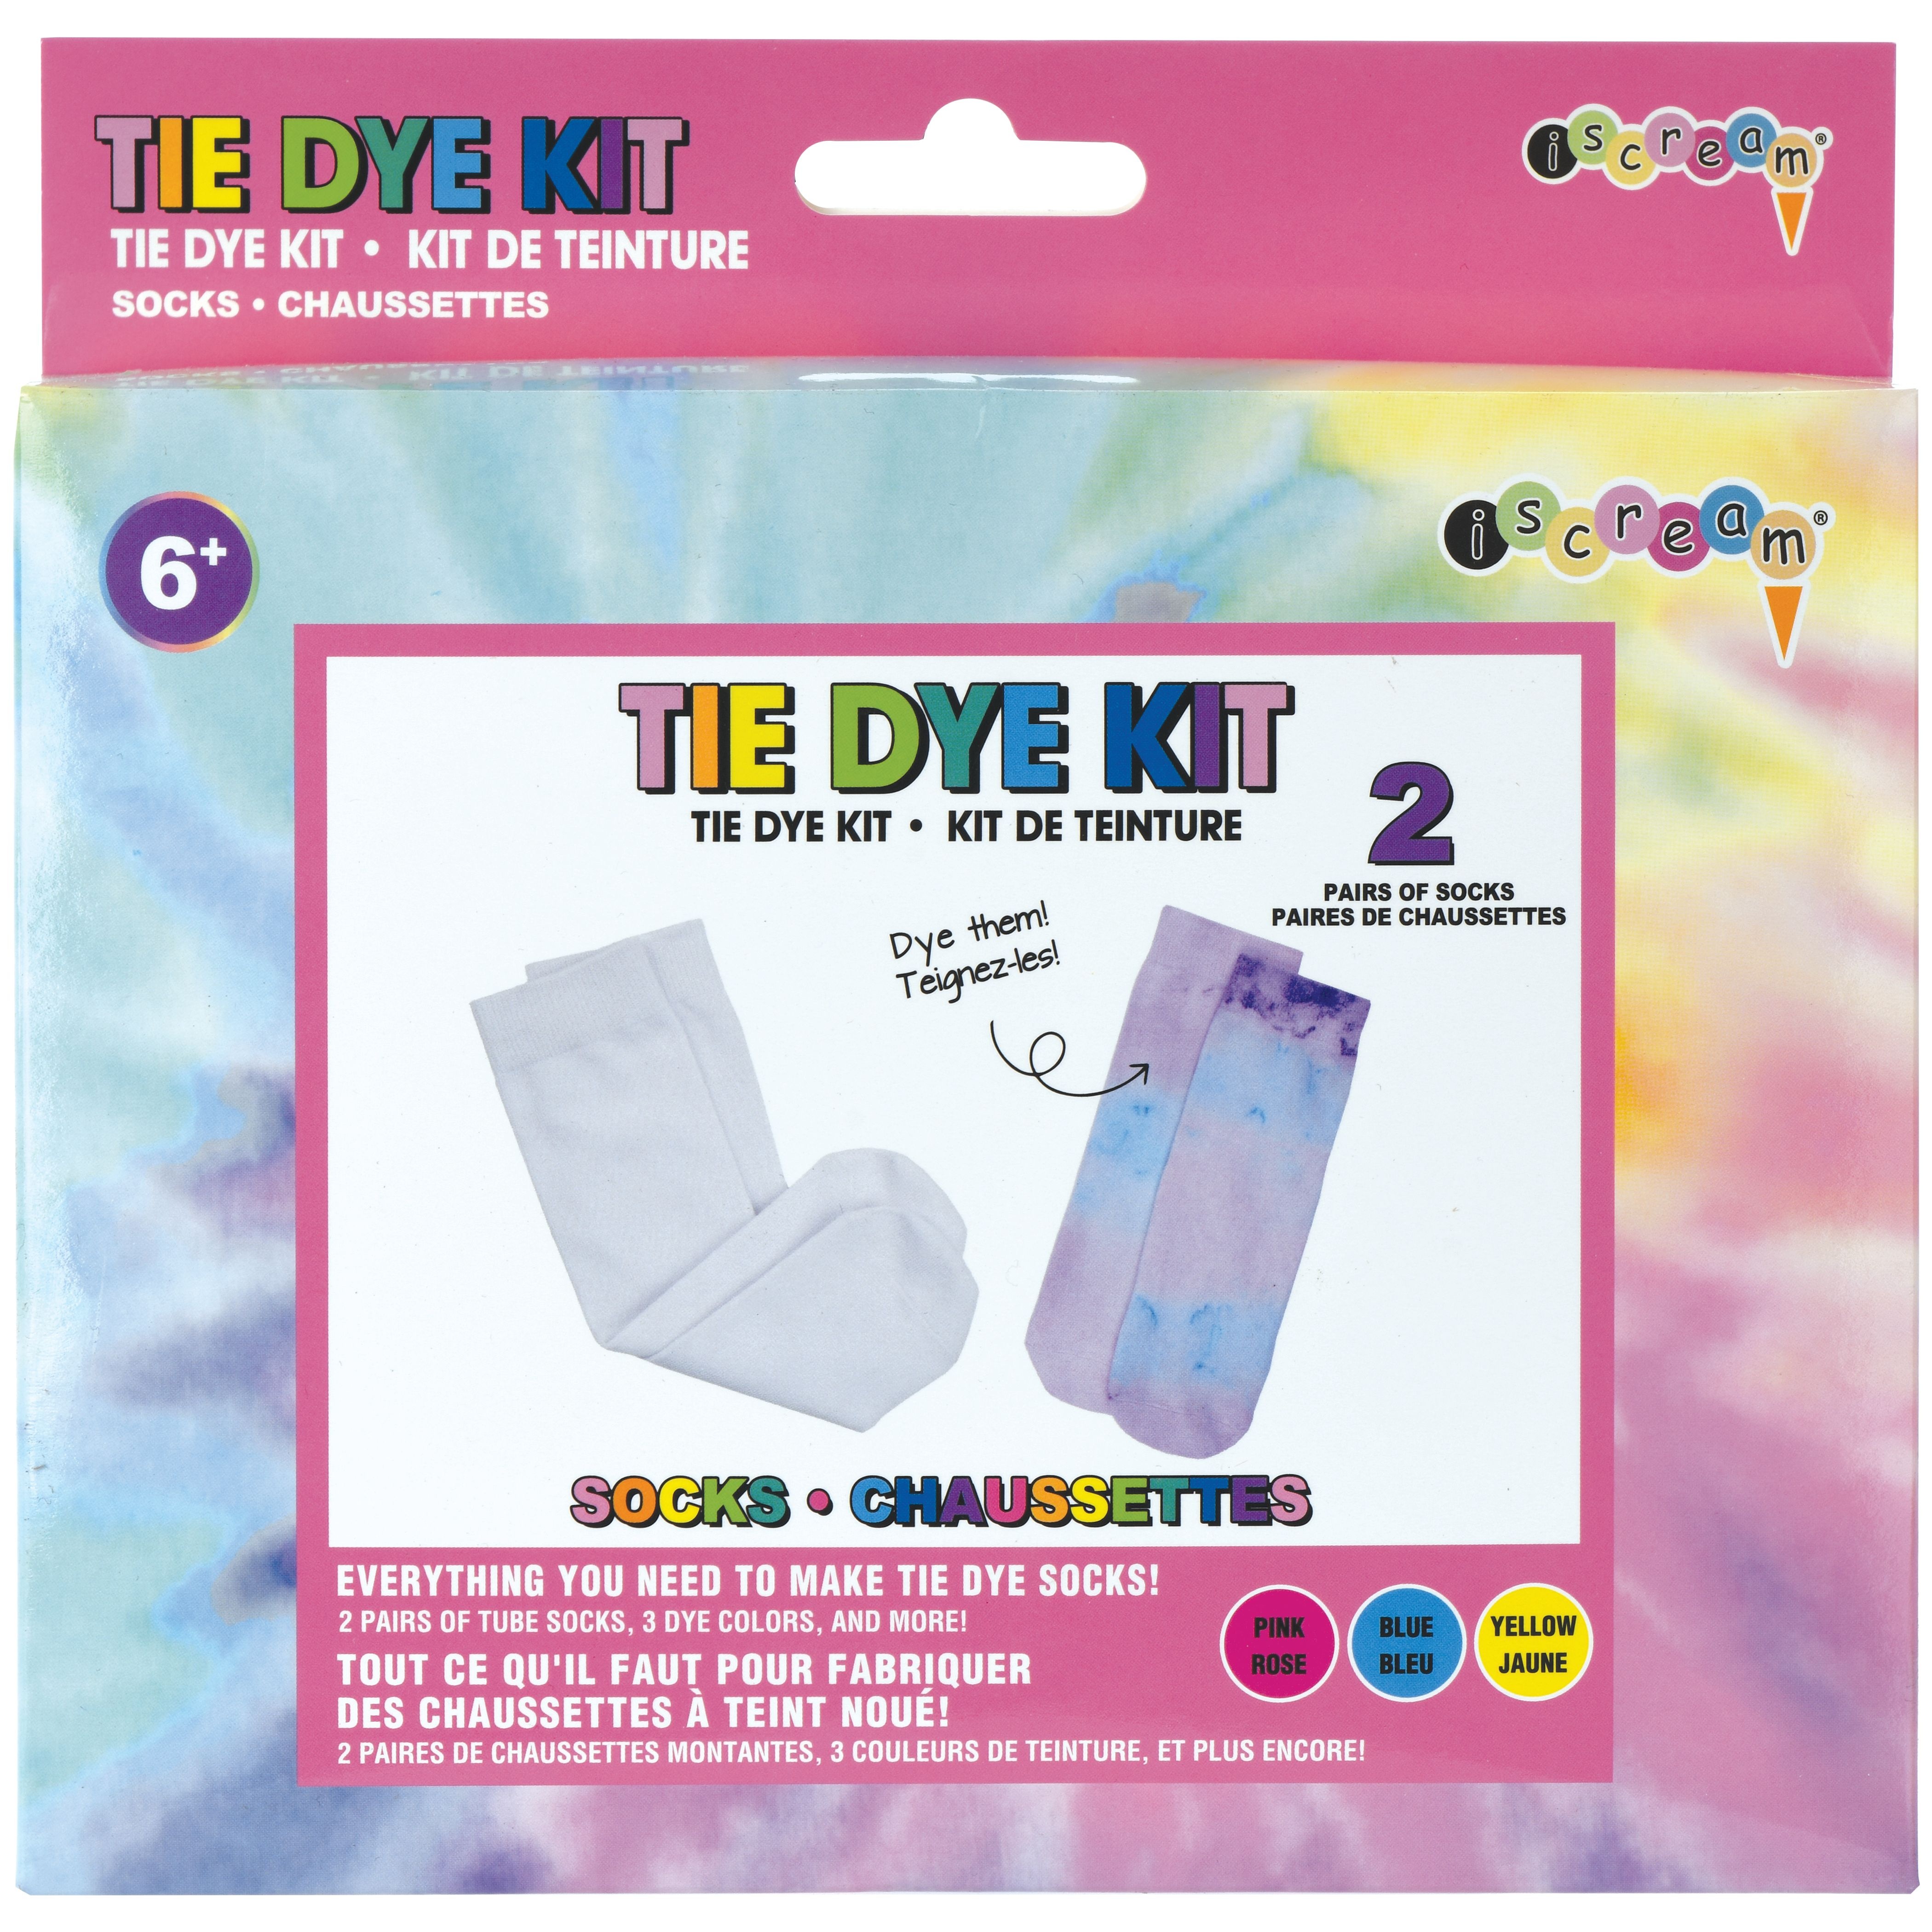
iscream TIE DYE KIT SOCKS 2 PR
SET INCLUDES 2PR OF TUBE SOCKS 3 BOTTLES OF NON TOXIC DYE: PINK+YELLOW & BLUE 20 RUBBER BANDS 2PR OF DISPOSABLE GLOVES 1 PLASTIC TABLE COVER
Brand: IScream
Category: Arts & Entertainment > Hobbies & Creative Arts > Arts & Crafts > Art & Craft Kits > Fabric Repair Kits